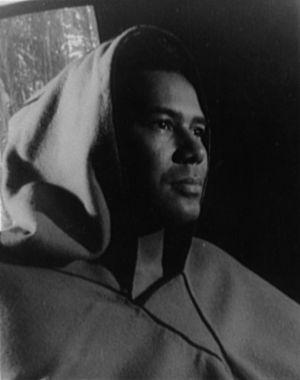
Reginald « Rex » Clifford Ingram, né le 20 octobre 1895 à Cairo et mort d'une crise cardiaque le 19 septembre 1969 à Los Angeles — Quartier d'Hollywood, est un acteur américain, connu comme Rex Ingram.